Economic impact of the Russian invasion of Ukraine

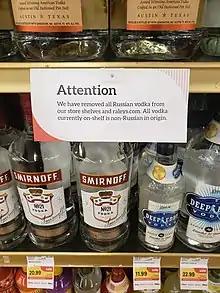
Retailers around the world removed Russian-made products from their inventories due to the invasion, either voluntarily or as a result of sanctions.

The economic impact of the Russian invasion of Ukraine began in late February 2022, in the days after Russia recognized two breakaway Ukrainian republics and launched an invasion of Ukraine. The subsequent economic sanctions have targeted large parts of the Russian economy, Russian oligarchs, and members of the Russian government. Russia responded in kind. A wave of protests and strikes occurred across Europe against the rising cost of living.